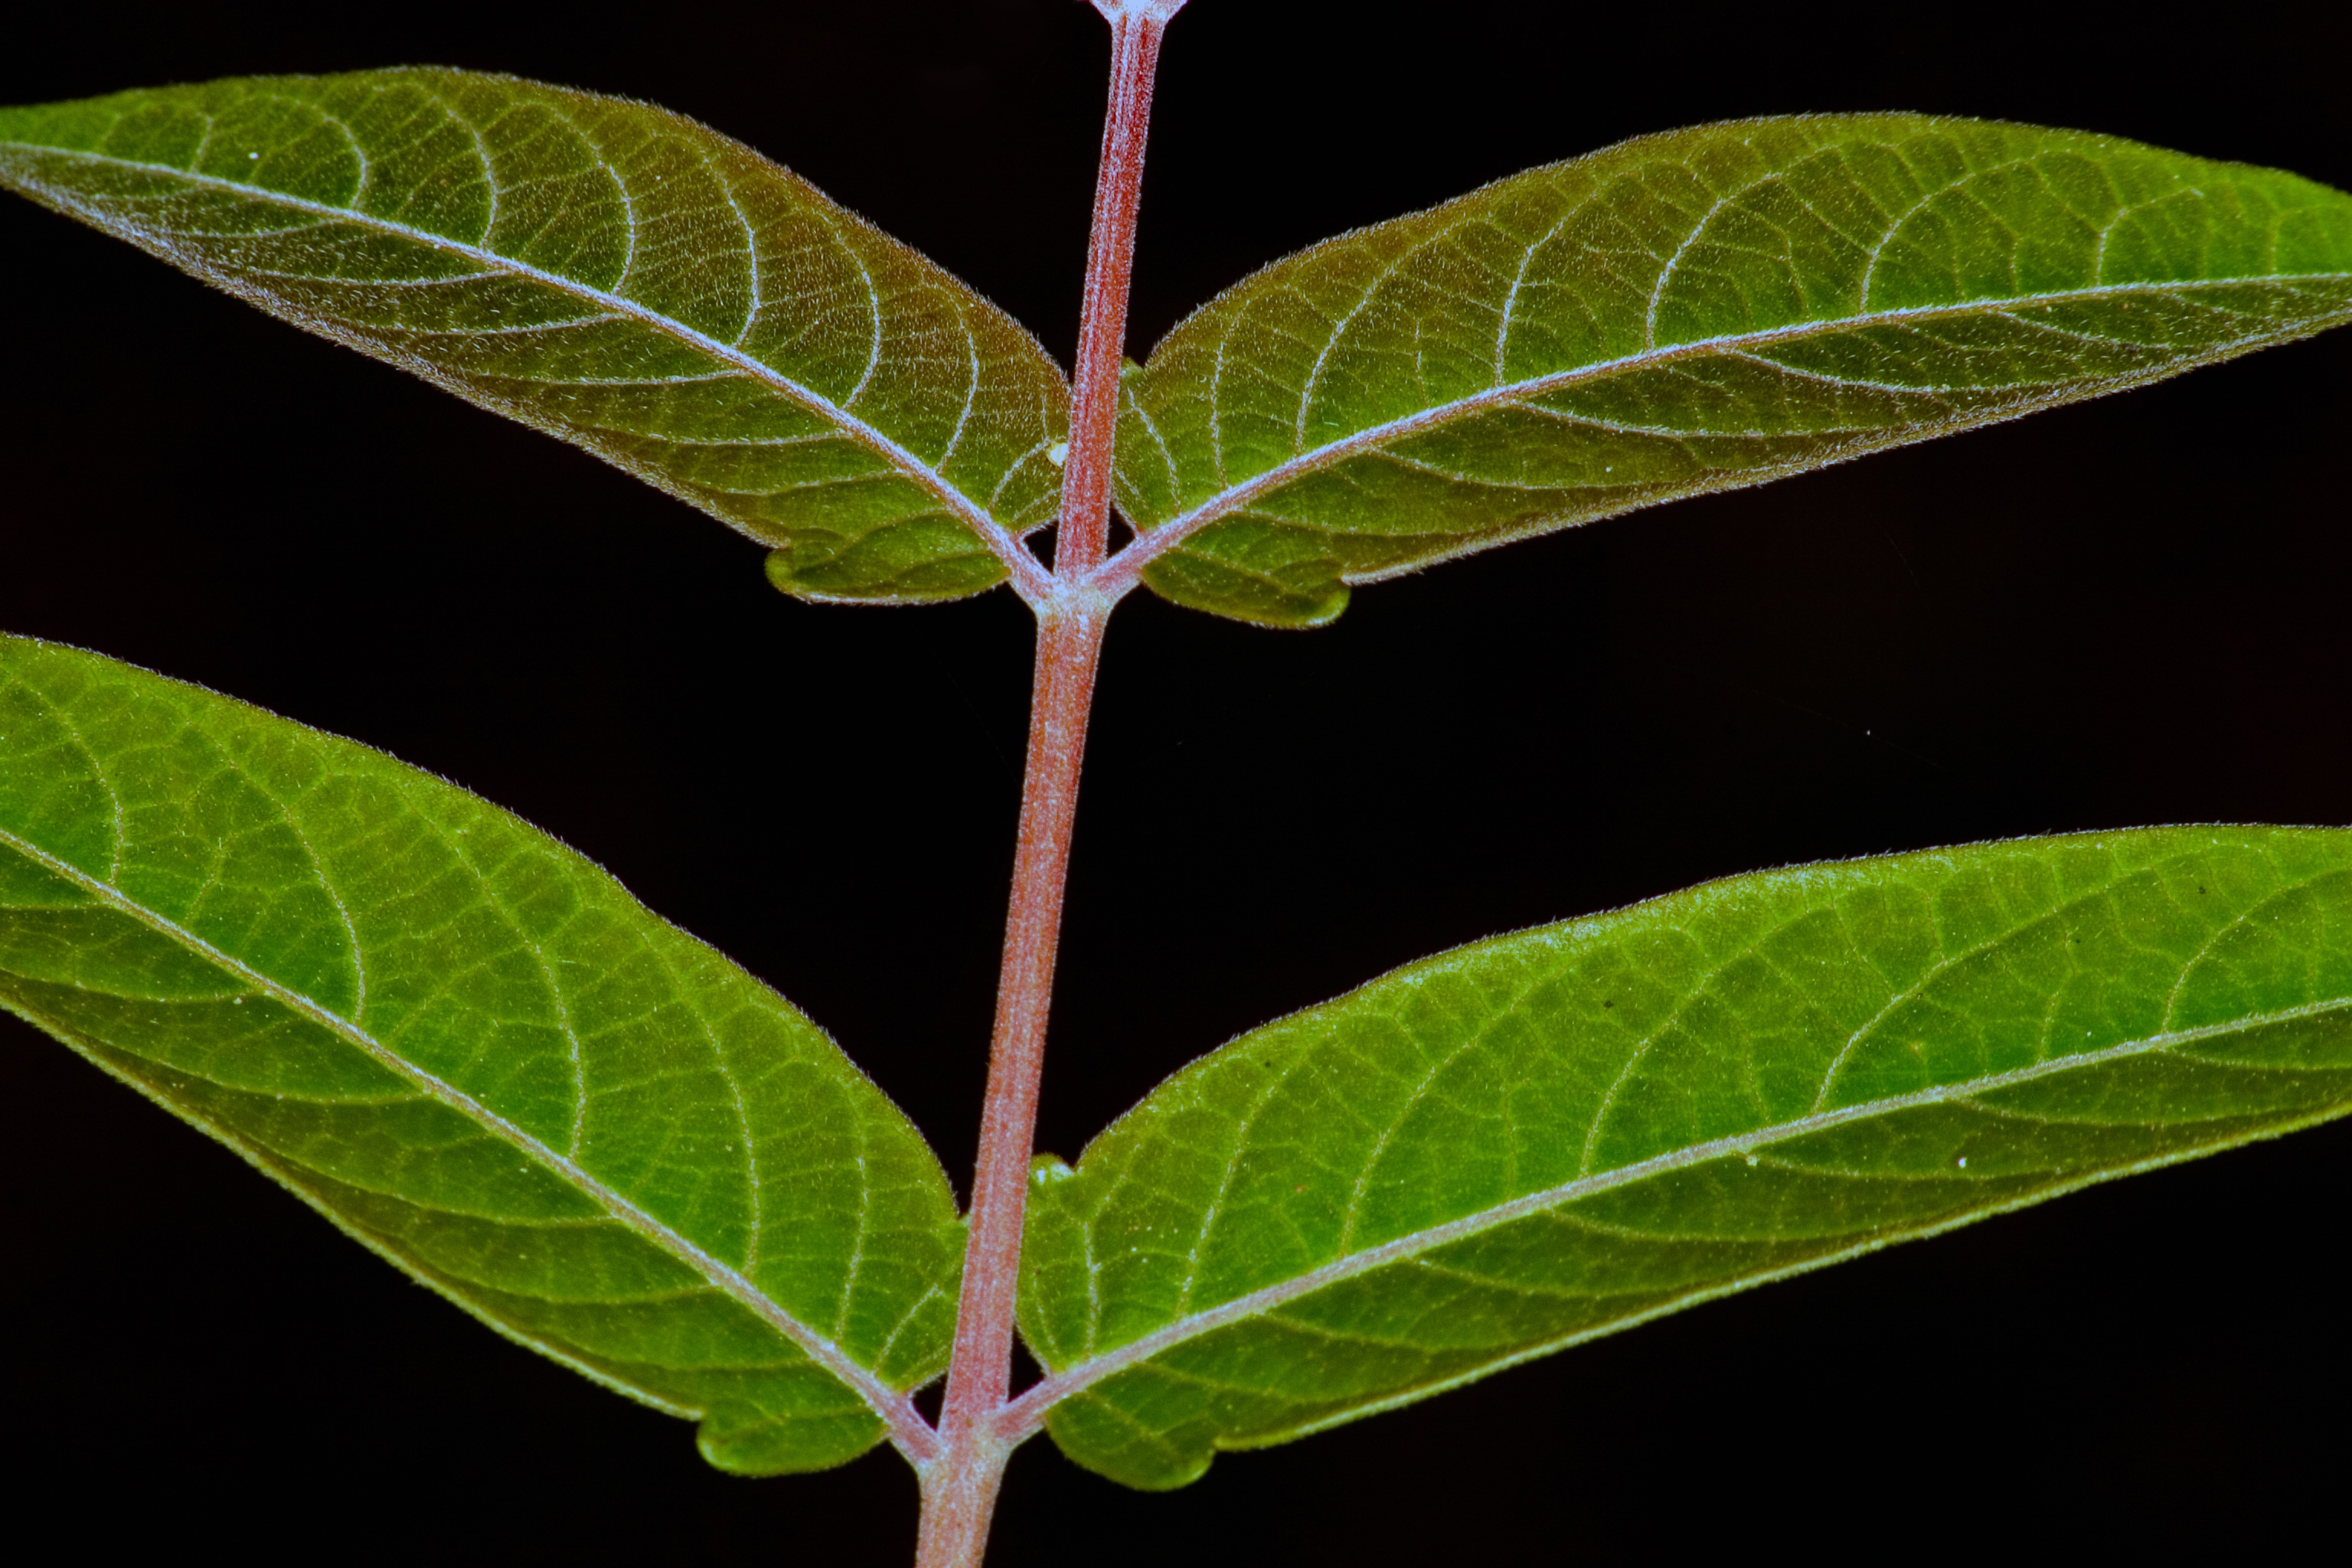
tree, branch, plant, leaf, flower, green, produce, shrub, flowering plant, plant stem, land plant